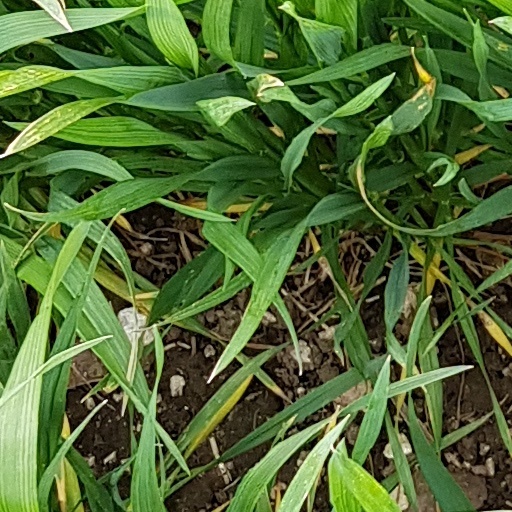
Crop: wheat